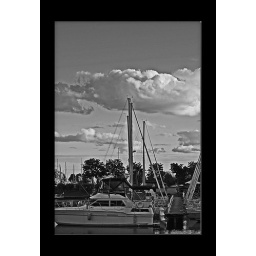
Profile in black & white